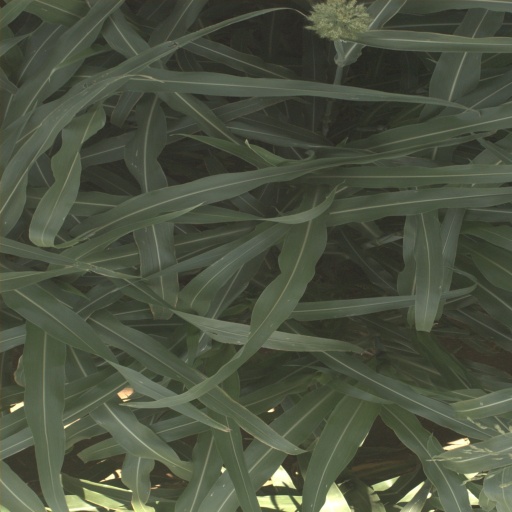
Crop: sorghum